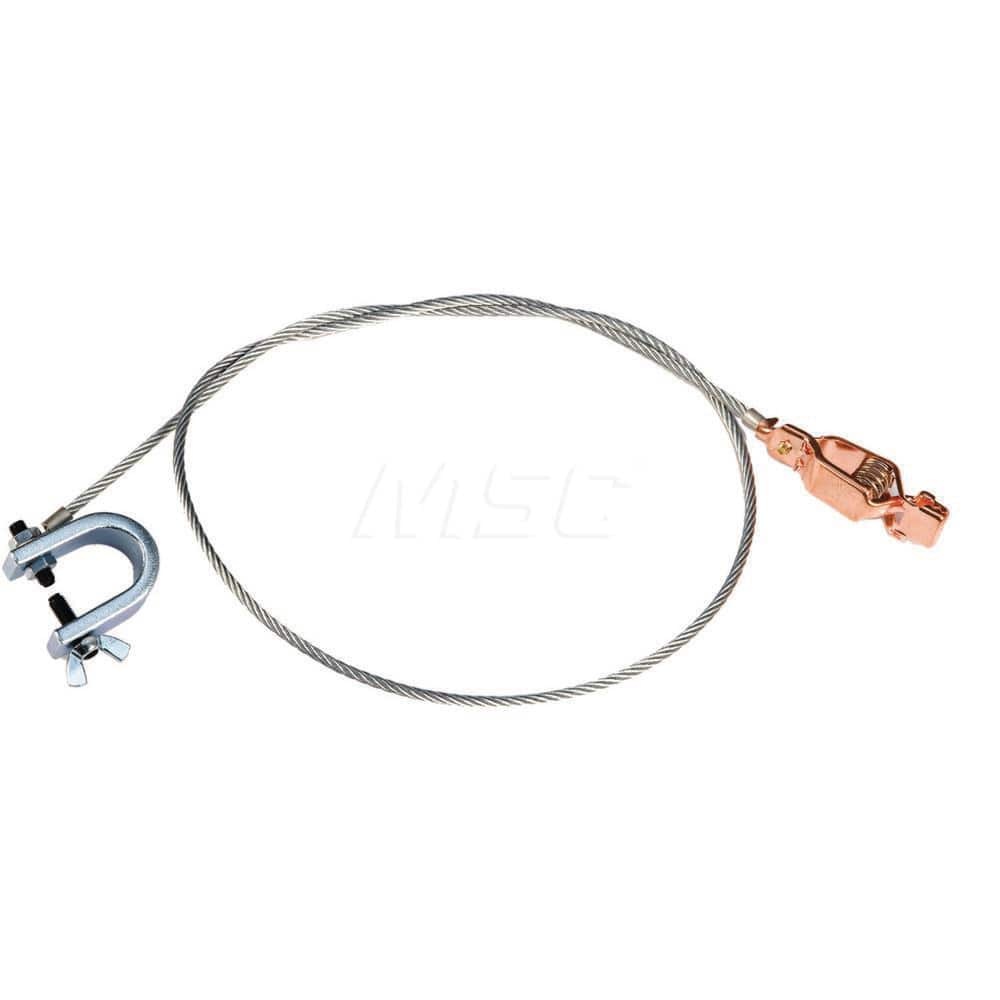
Safety Can Accessories; Type: Antistatic Wires; Safety Can Compatibility: Type I & Type II Safety Cans; Length (Inch): 36; Material: Aircraft Cable; Color: Silver and Brass
Item #: 28727303 Brand: Justrite? Model #: 08501
Brand: Justrite
Category: Hardware > Building Consumables > Chemicals > Electrical Freeze Sprays